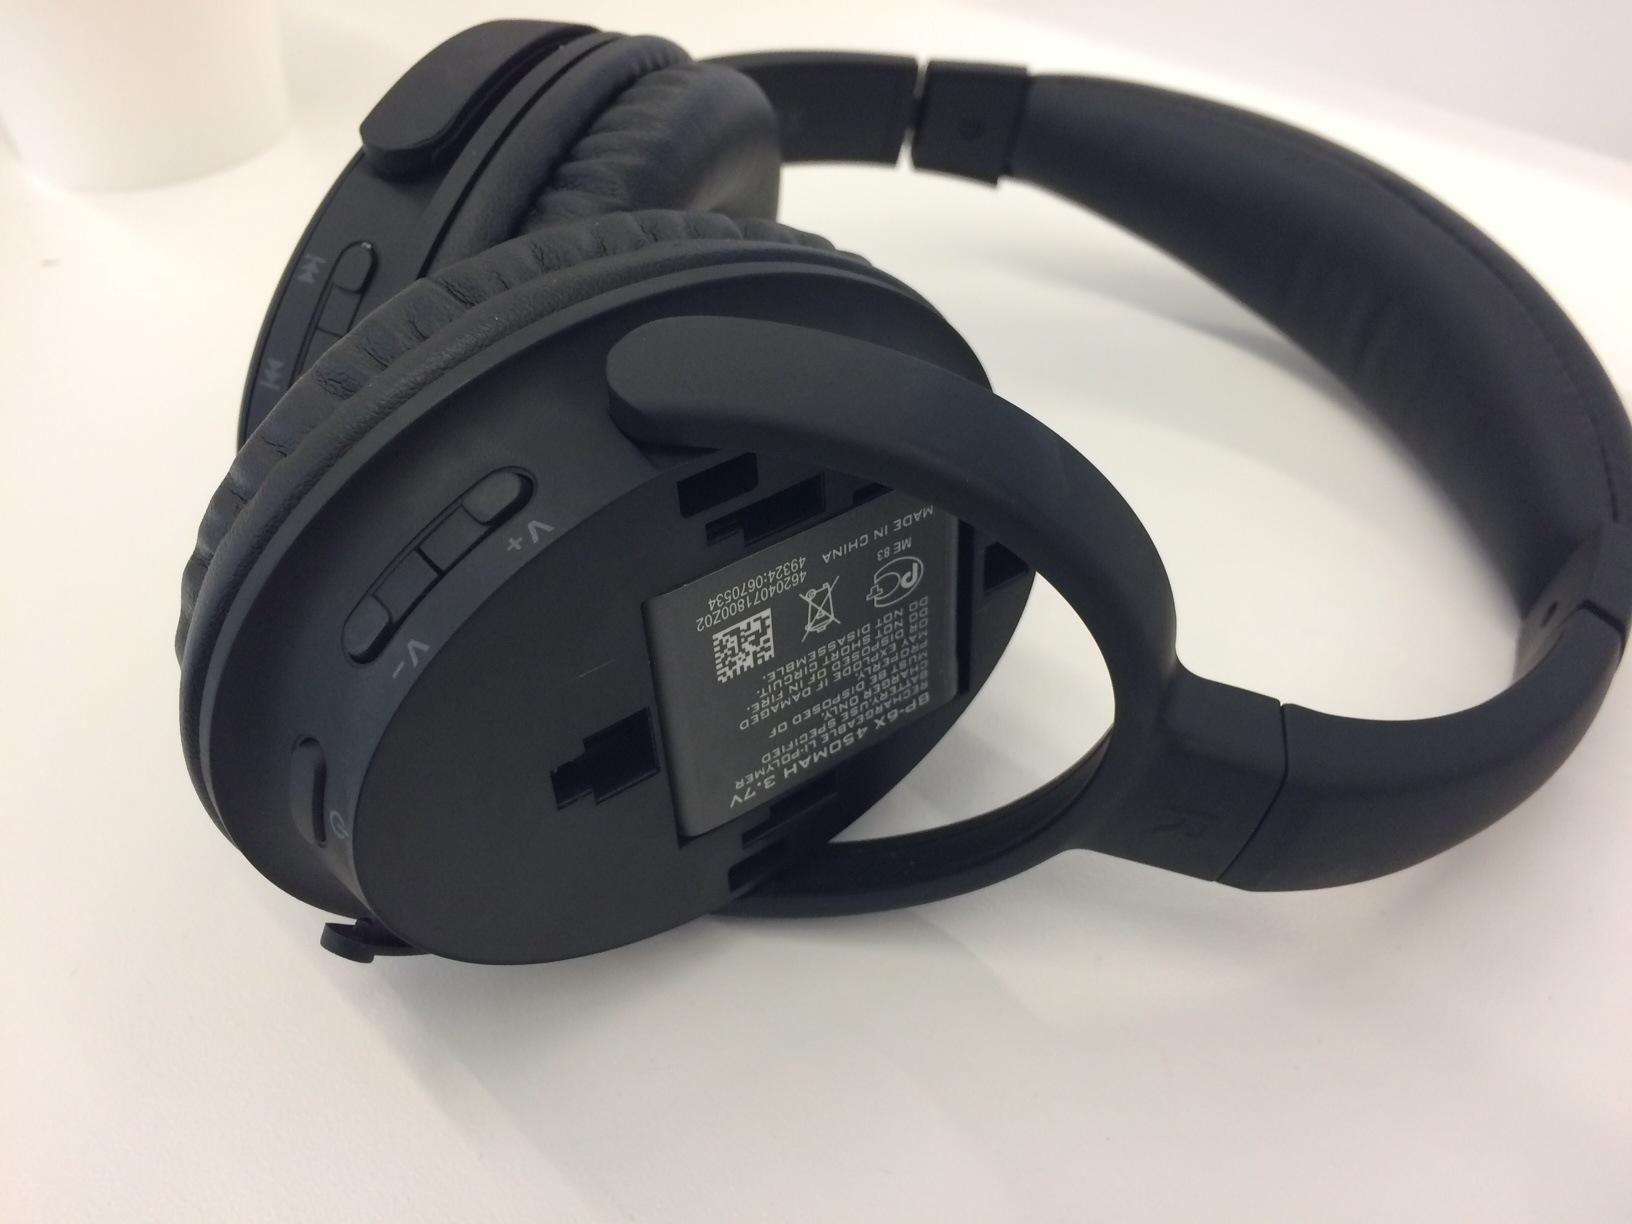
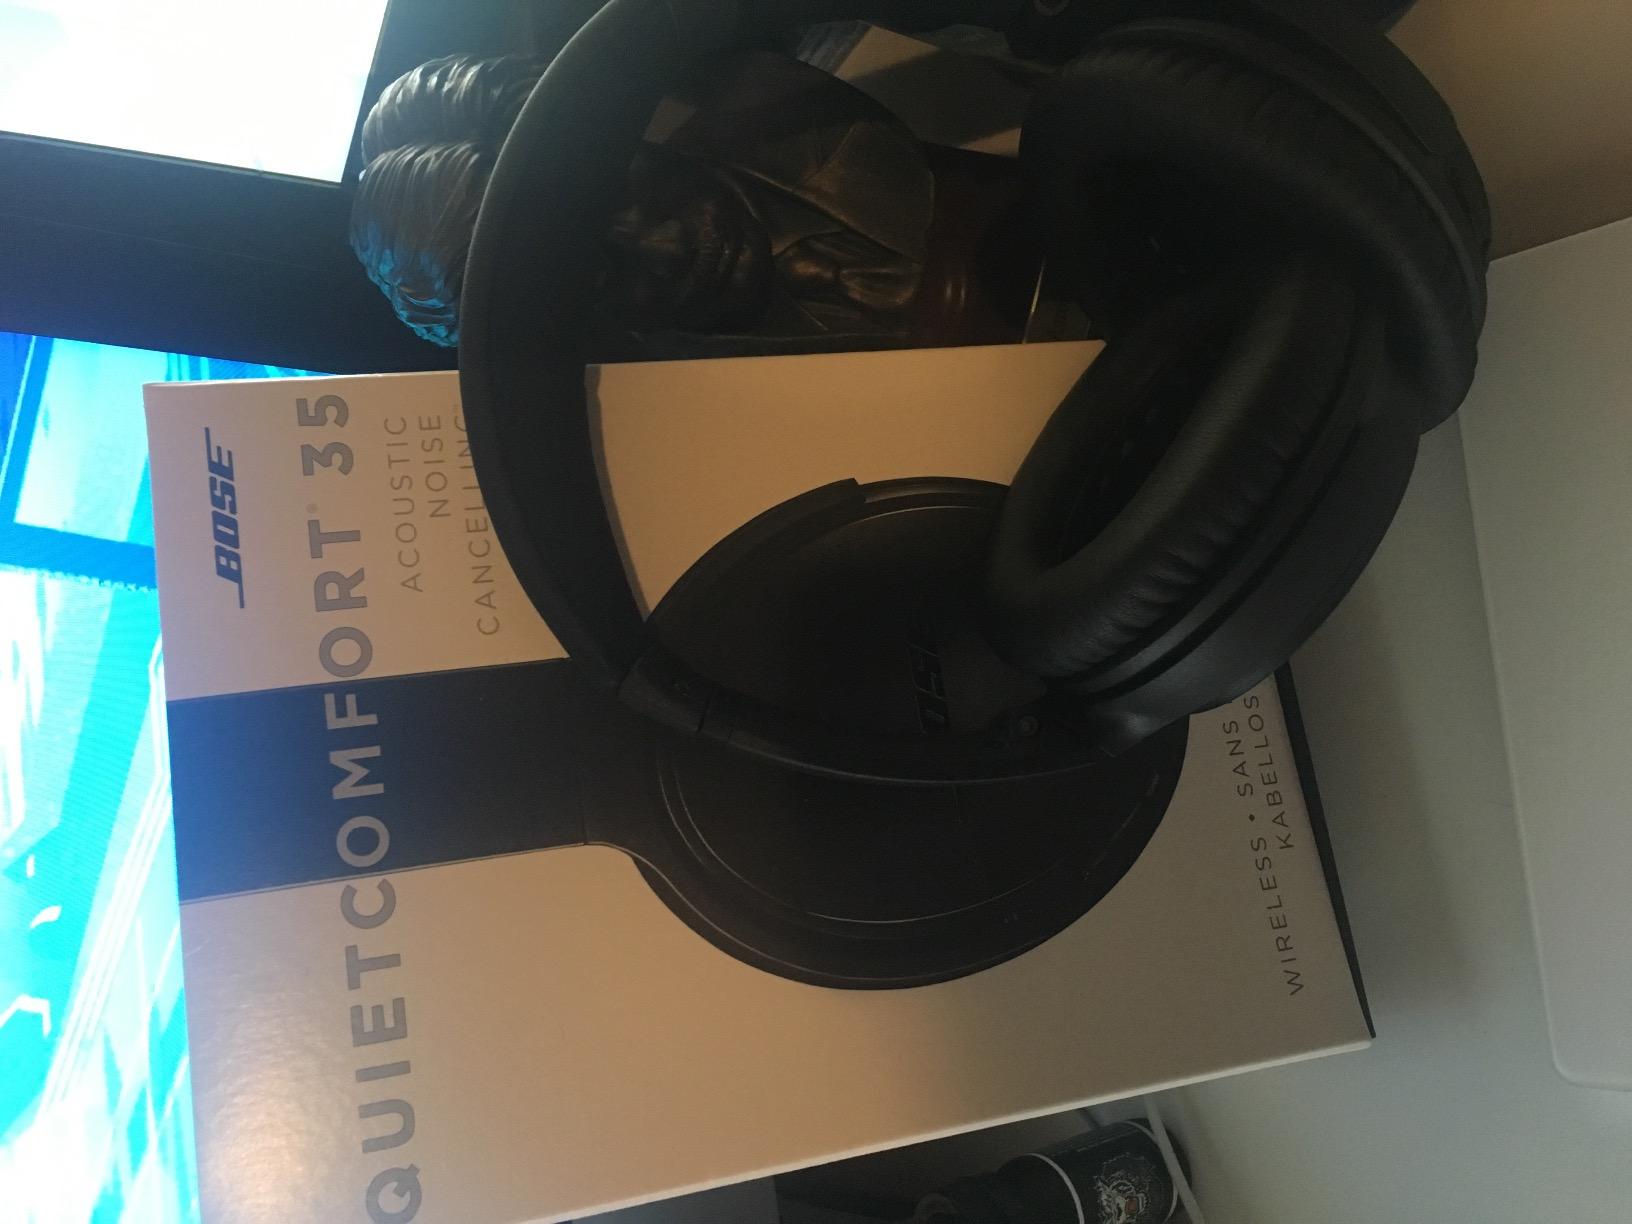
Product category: headphones
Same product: no